Meeks-Green Farmstead

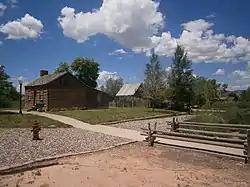

The Meeks-Green Farmstead in Parowan, Utah was listed on the National Register of Historic Places in 1994. The listing included four contributing buildings and one contributing structure.